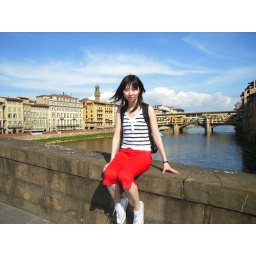
by the bridge of river arno